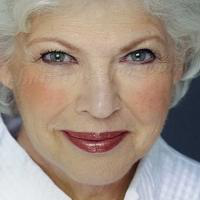
Age group: age 66-80